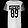
Label: T - shirt / top